Songs and Sonnets Atlantean

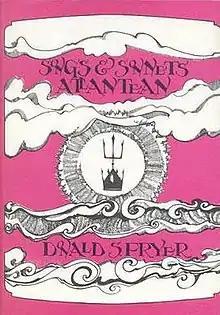
Jacket illustration by Gordon R. Barnett for "Songs and Sonnets Atlantean"

Songs and Sonnets Atlantean is a collection of poems by Donald S. Fryer. It was released in 1971 by Arkham House in an edition of 2,045 copies. The introduction and notes attributed to Dr. Ibid M. Andor are actually written by Fryer.